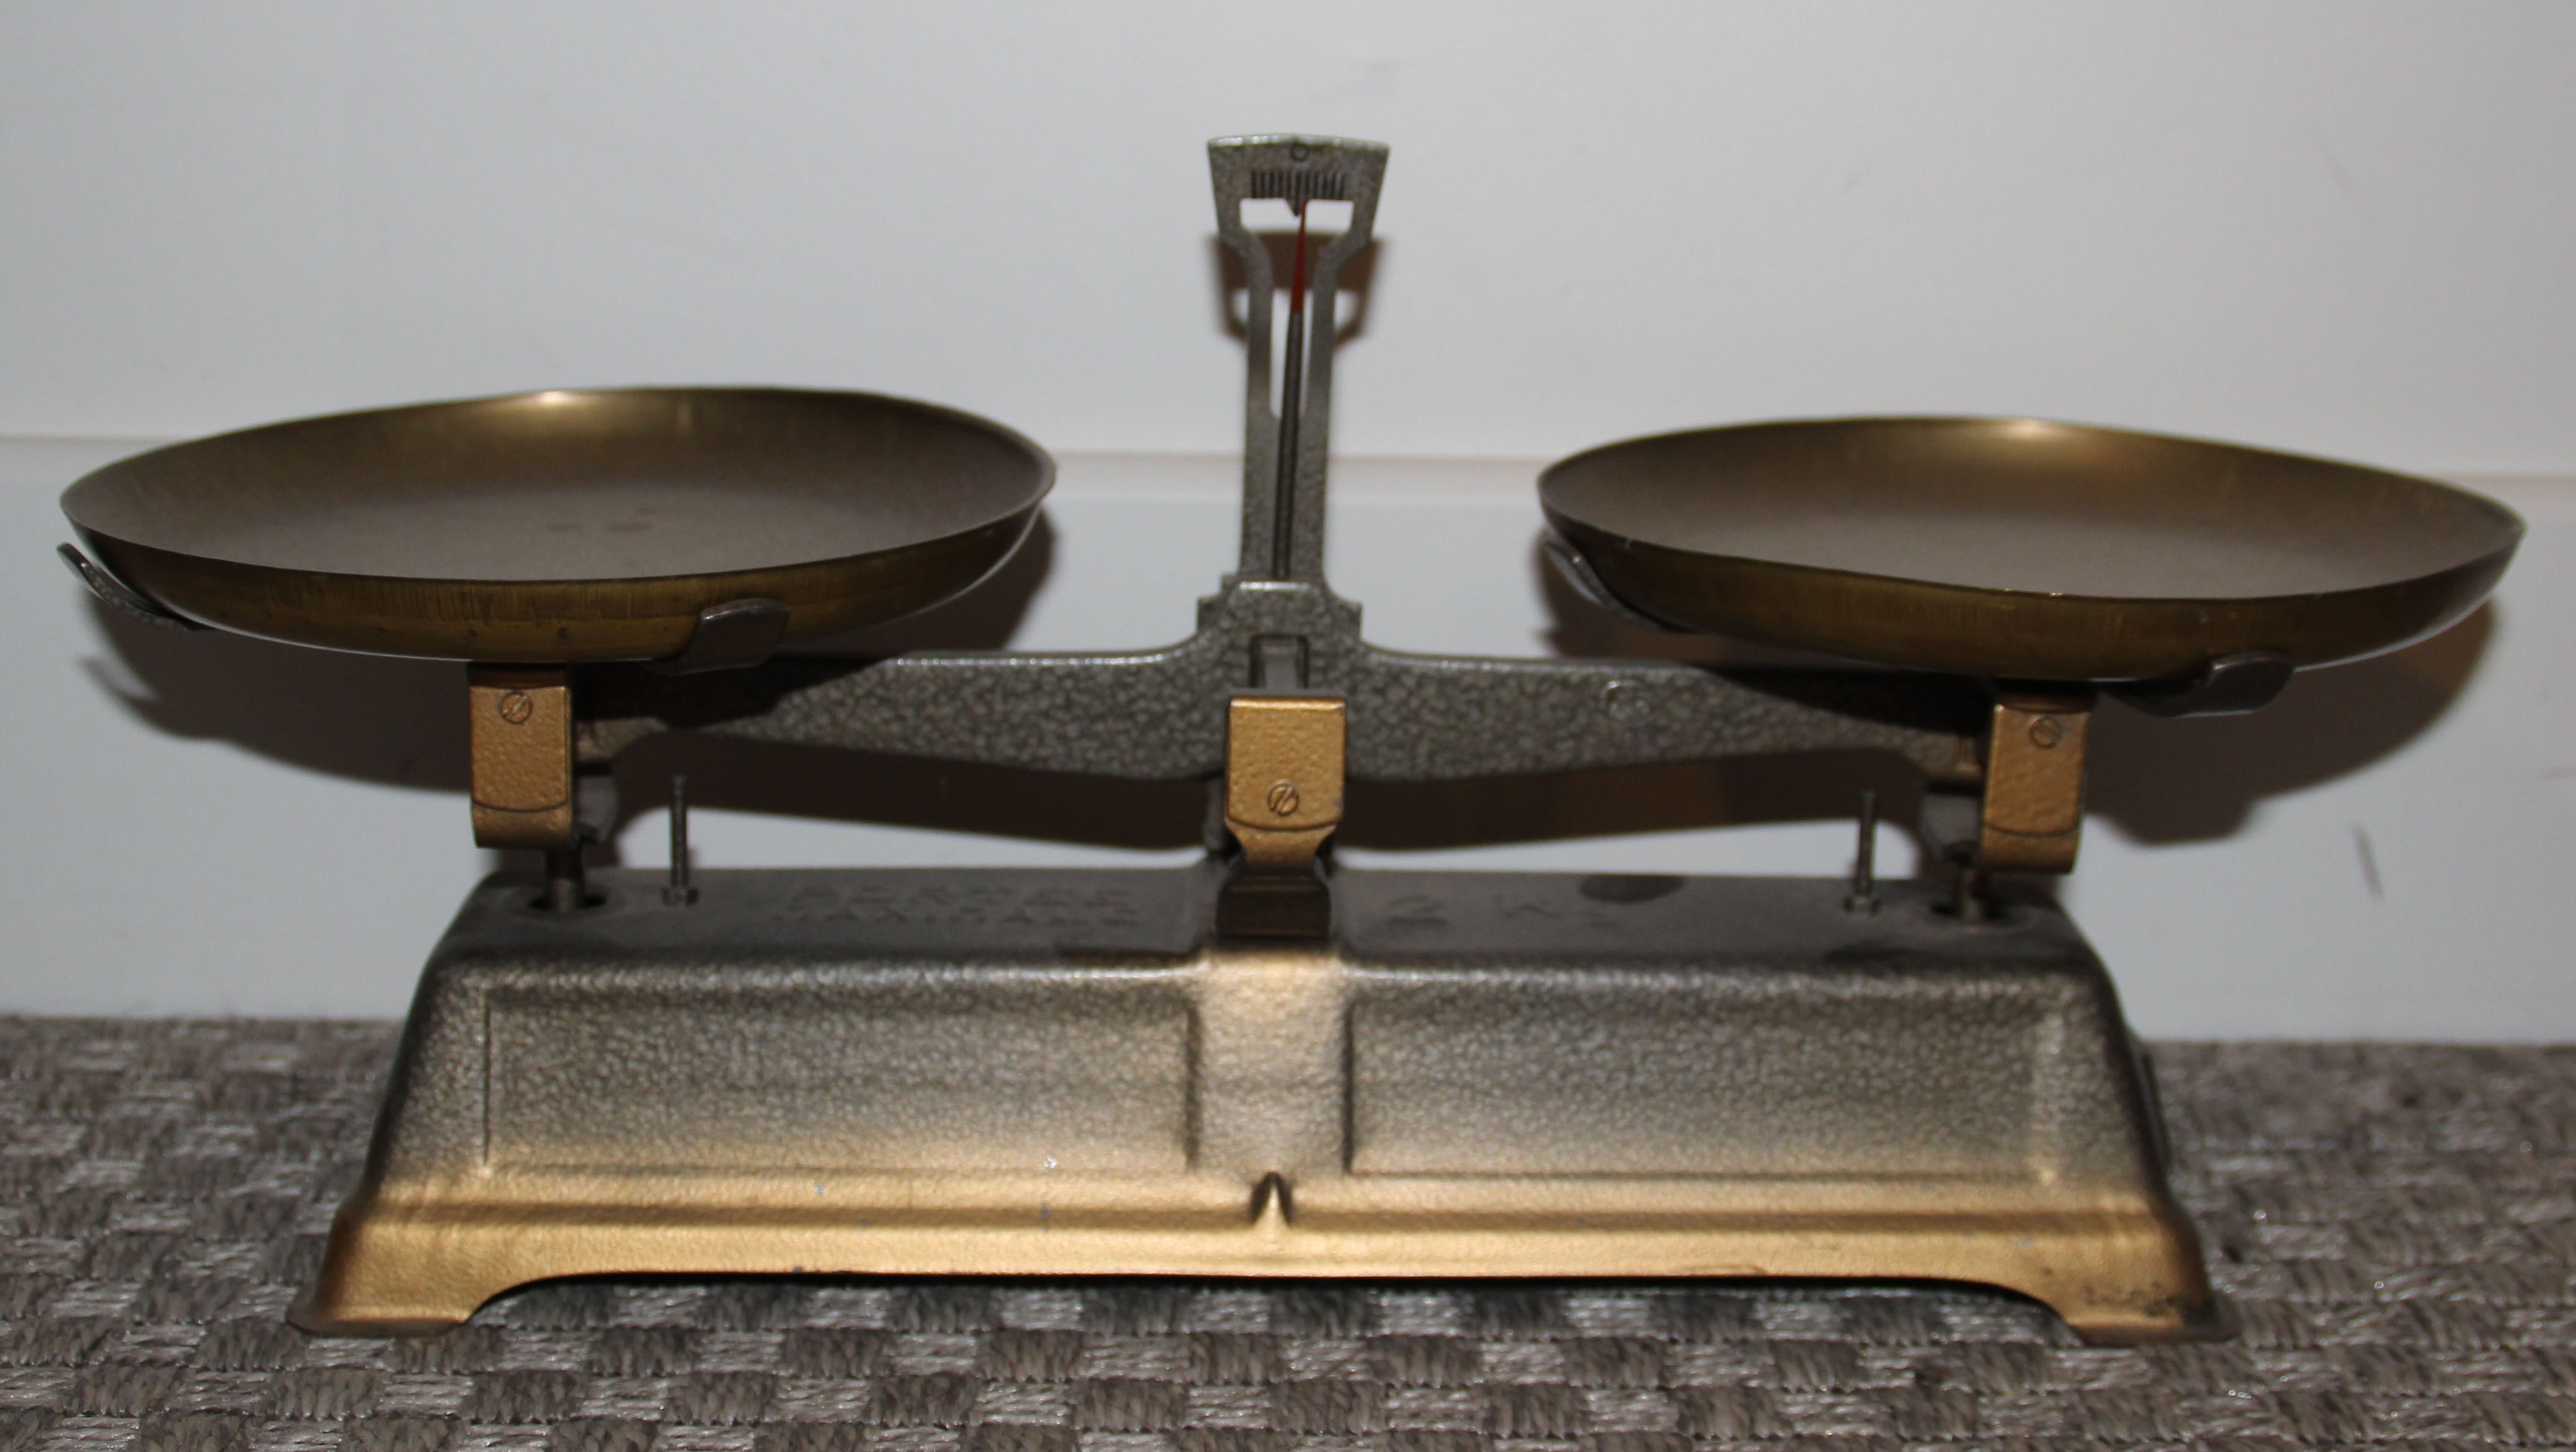
balance, metal, brass, hardware, product design, weighing scale, uplands, roberval